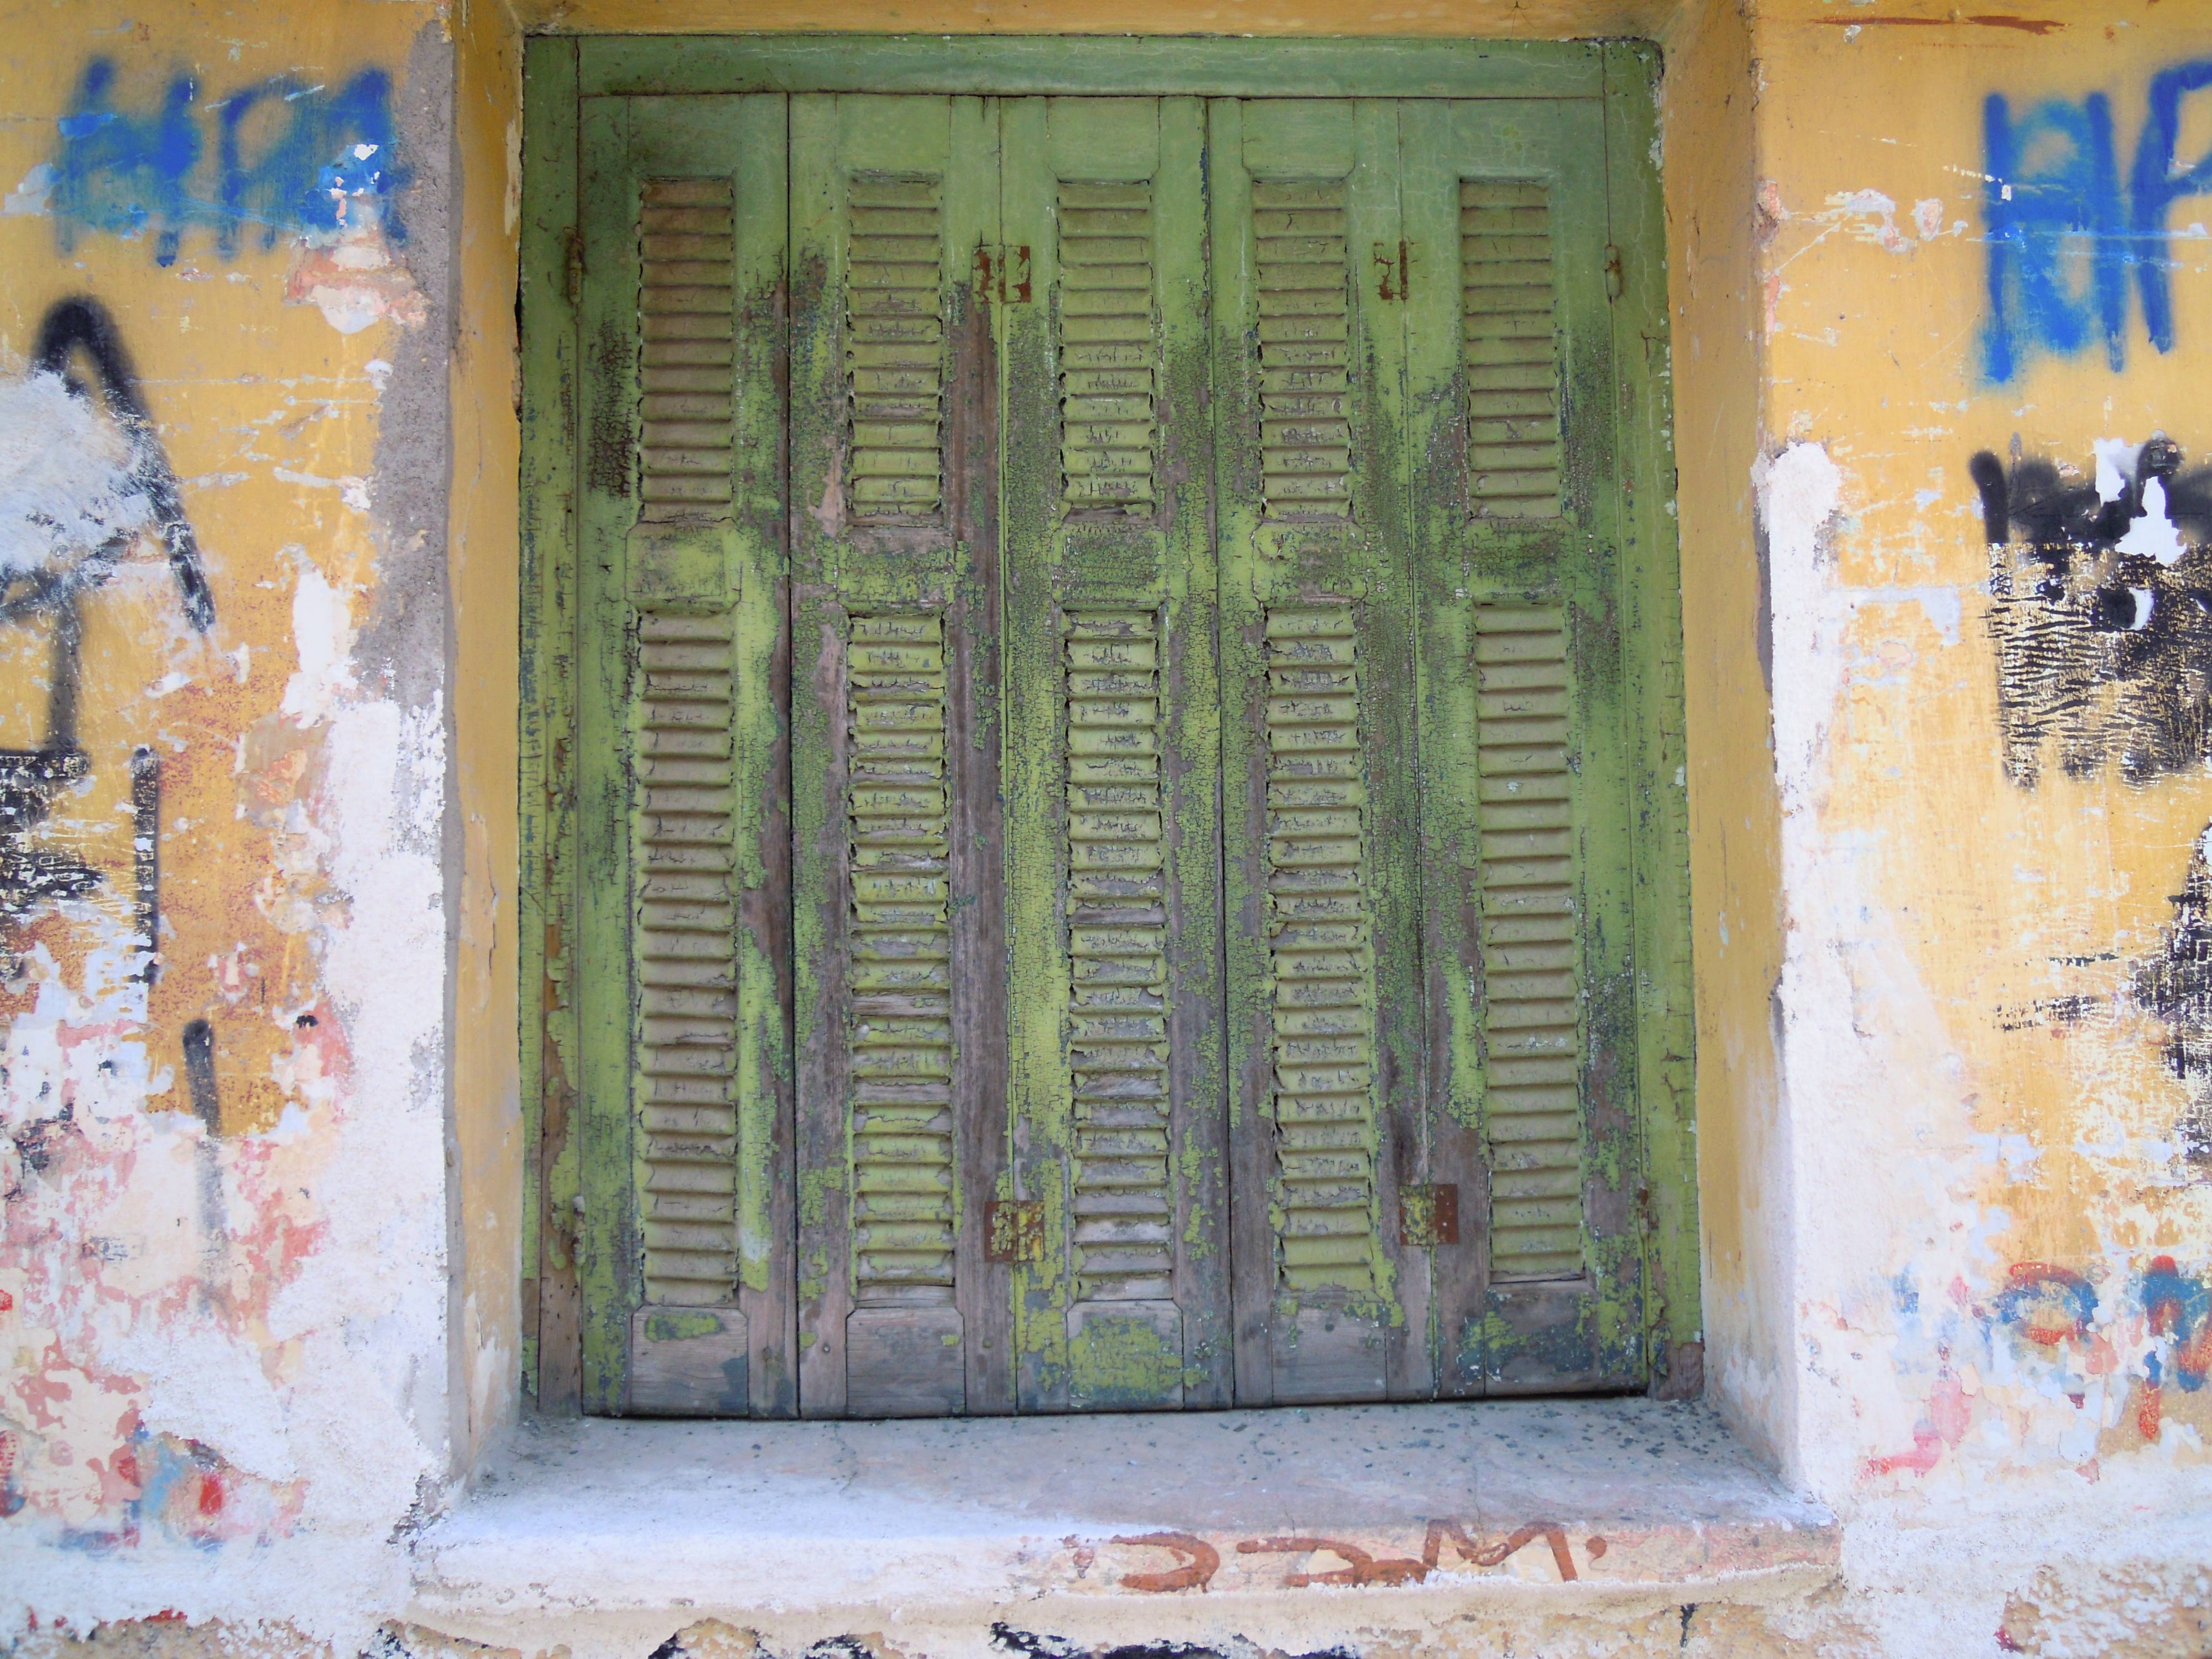
window, old, wall, color, grunge, graffiti, painting, peeling paint, interior design, art, shutters, wooden, mural, modern art, flaking paint